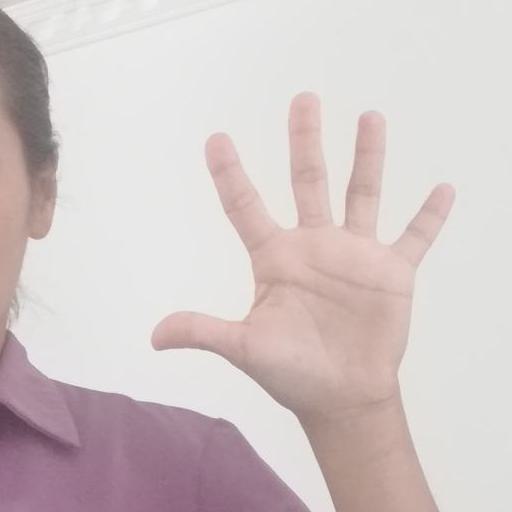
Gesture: palm